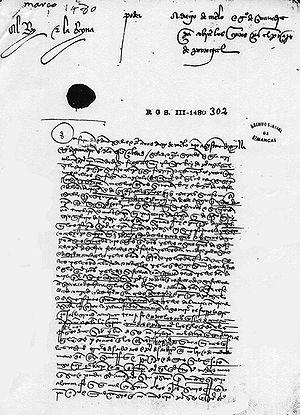
Le traité d'Alcáçovas, dit aussi Alcáçovas-Toledo, est signé le 4 septembre 1479, dans la ville portugaise du même nom, entre des représentants des Rois catholiques et du roi Alphonse V de Portugal et de son fils Jean II. Il est ratifié par le roi de Portugal le 8 septembre 1479 et par les Rois catholiques le 6 mars 1480.
Cette page concerne l'année 1479 du calendrier julien.